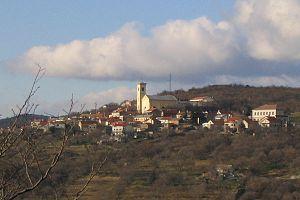
Praputnjak est une localité de Croatie située dans la municipalité de Bakar, dans le comitat de Primorje-Gorski Kotar. En 2001, la localité comptait 575 habitants.